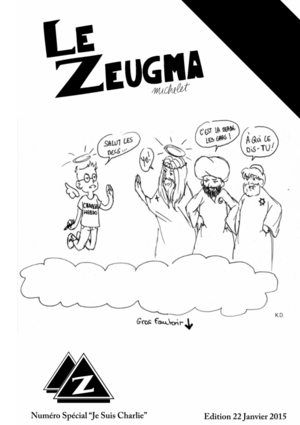
Voici ma couverture du zeugma j2015